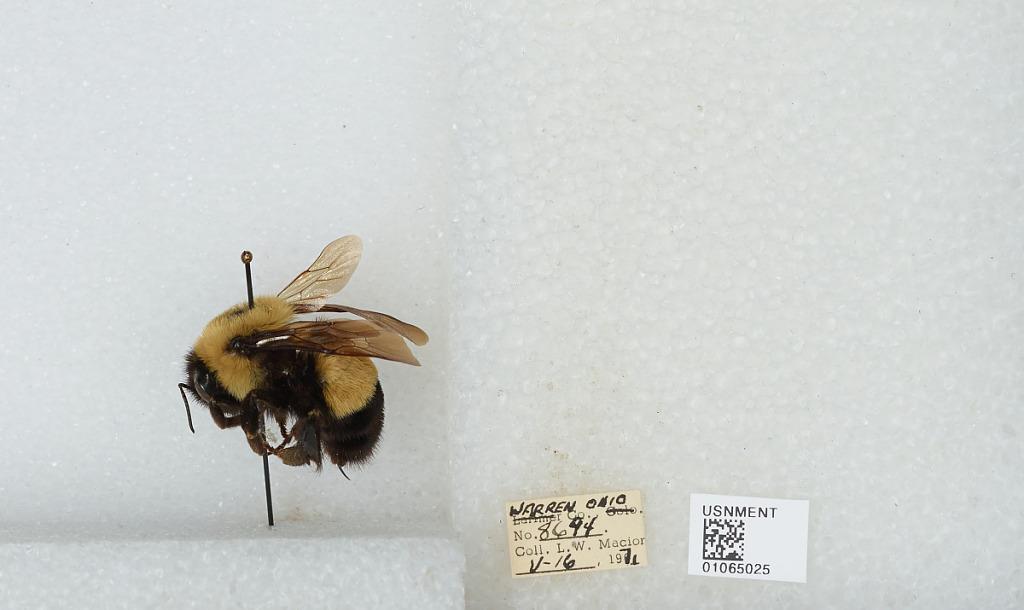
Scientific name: Bombus (Bombus) affinis Cresson
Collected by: L. Macior
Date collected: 1971-5-16
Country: United States
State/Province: Ohio
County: Warren
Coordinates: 39.4242, -84.1856